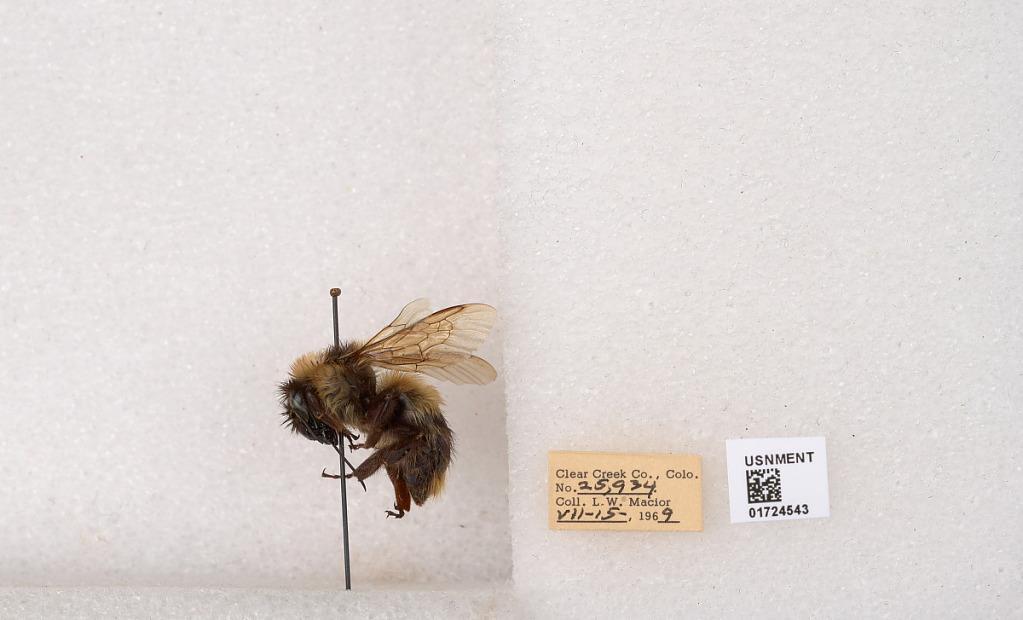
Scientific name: Bombus kirbyellus
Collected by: L. Macior
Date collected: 1969-7-15
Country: United States
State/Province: Colorado
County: Clear Creek
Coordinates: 39.6891, -105.644